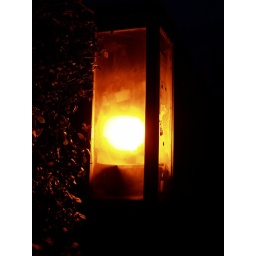
light bulb in glass box in wall, Goldsmiths